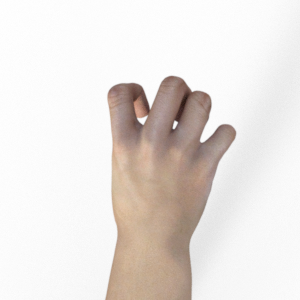
Label: rock